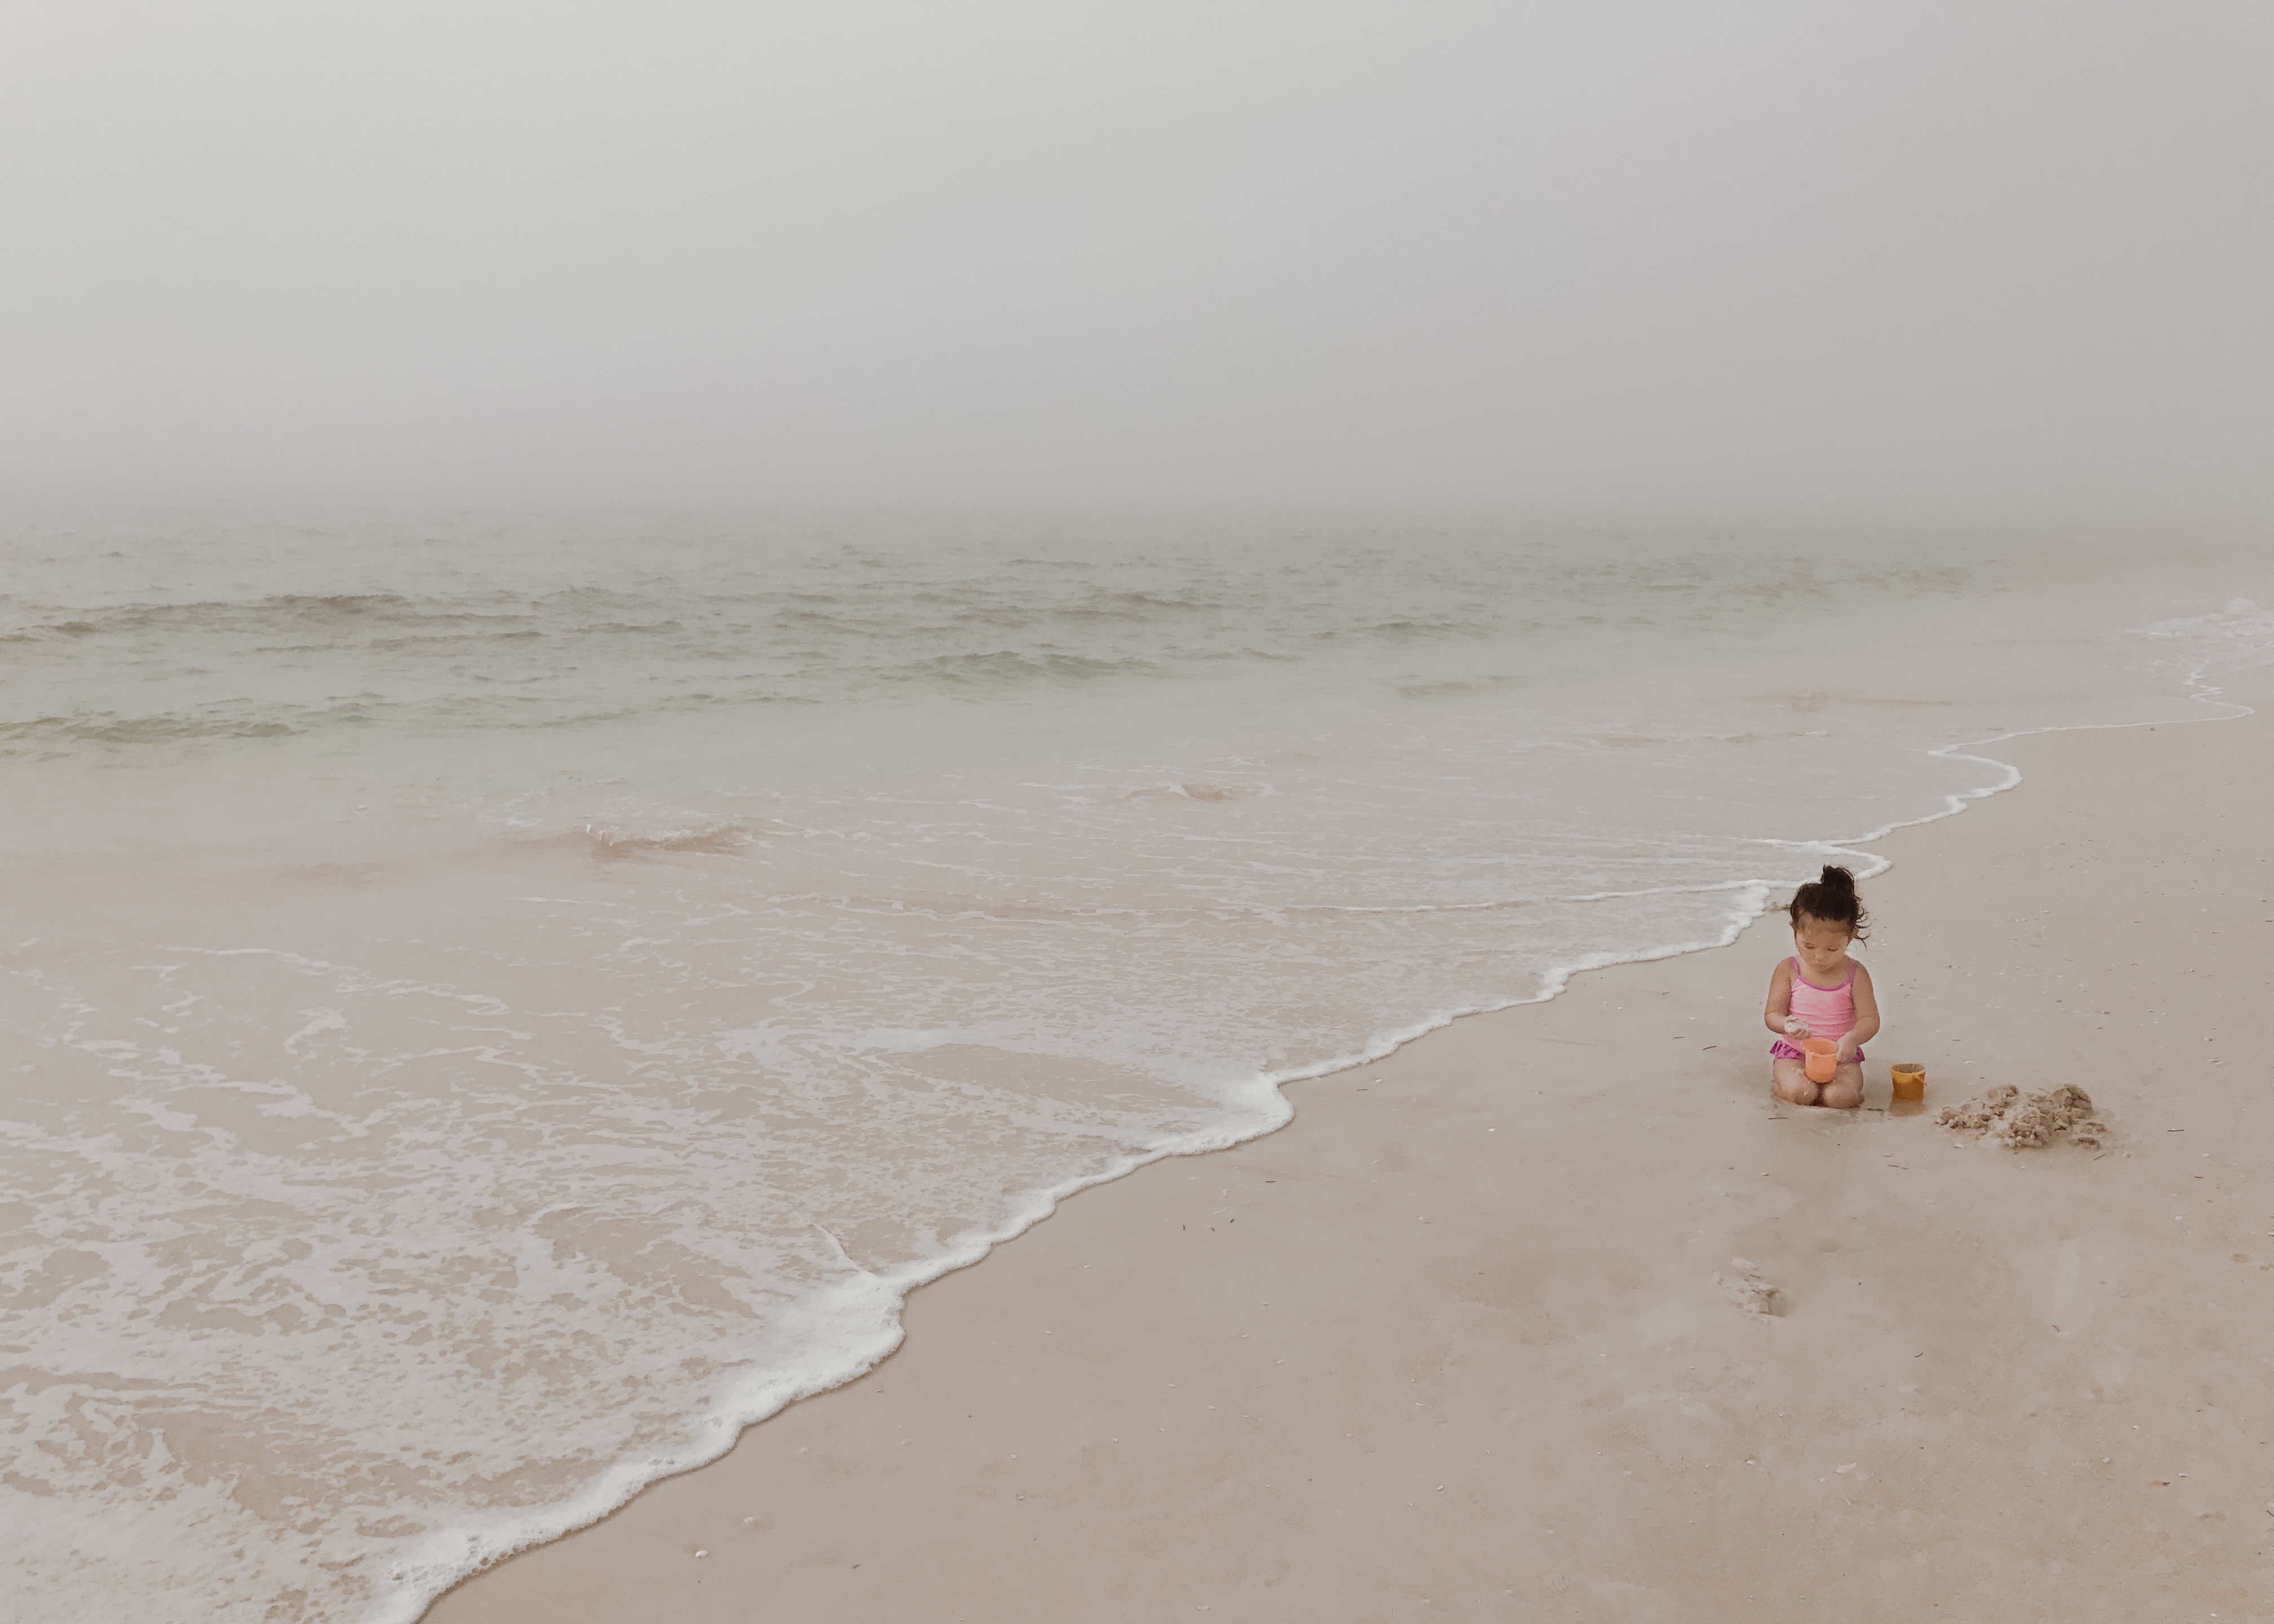
beach, sea, coast, sand, ocean, shore, wave, weather, material, body of water, mudflat, atmospheric phenomenon, wind wave